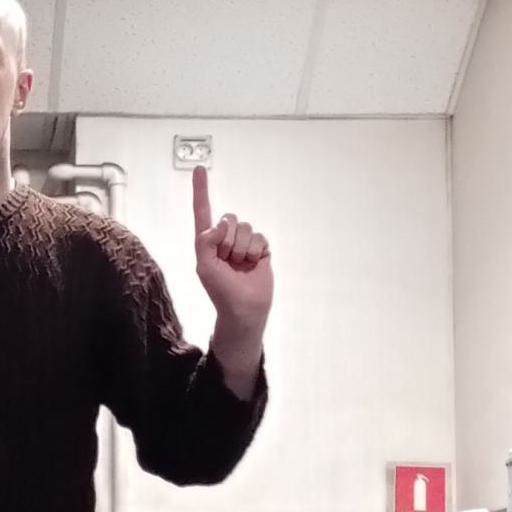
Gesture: one